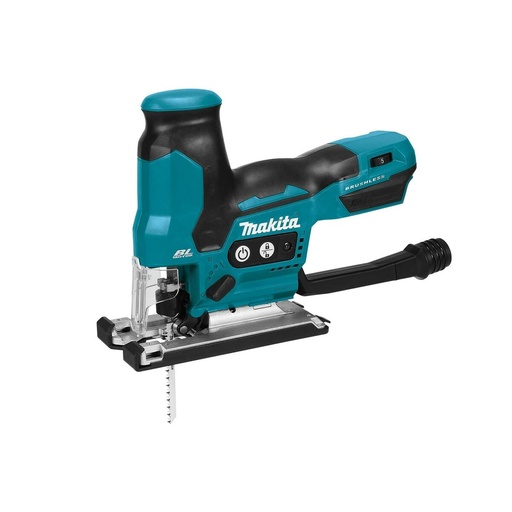
Serra vertical Makita DJV185Z 400 W 3000 spm 800 spm 18 V
Se gosta de tratar de cada detalhe do seu lar e estar na moda em produtos que lhe vão facilitar a vida, compre Serra vertical Makita DJV185Z 400 W 3000 spm 800 spm 18 V ao melhor preço. Características: 5 velocidades Potência: 400 W Velocidade: 3000 spm 800 spm Voltagem: 18 V Fonte de Alimentação: Bateria Não Inclui: Bateria Carregador Capa de transporte Cor: Preto/Verde Velocidades: 5 velocidades General Product Safety Regulations information: Makita Werkzeug GmbH Makita-Platz 1, Ratingen, Germany, 40885 40885 - Ratingen +49210221730 info@makita.de https://www.makita.de
Brand: Makita
Category: Hardware > Tools > Saws > Jigsaws